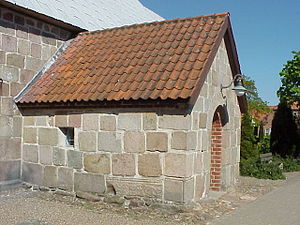
Våbenhus
Våbenhuset ved Faster Kirke
Våbenhus i Faster Kirke
Våbenhus betegner et lille forhus, hvorfra adgangen til kirken finder sted. Oftest er våbenhuset placeret i tilknytning til en kirkeskibs dør, men kan også være bygget sammen med kirkens tårn.